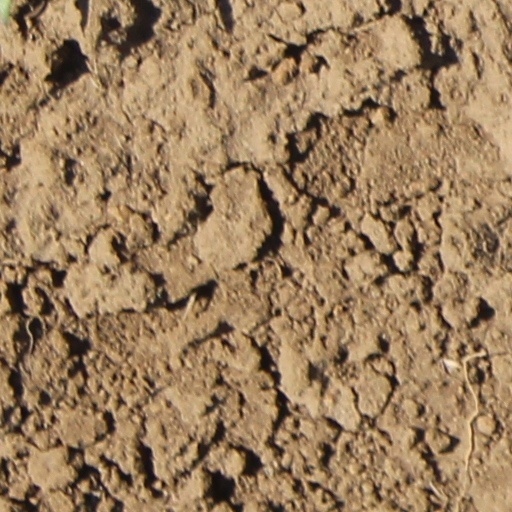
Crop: wheat